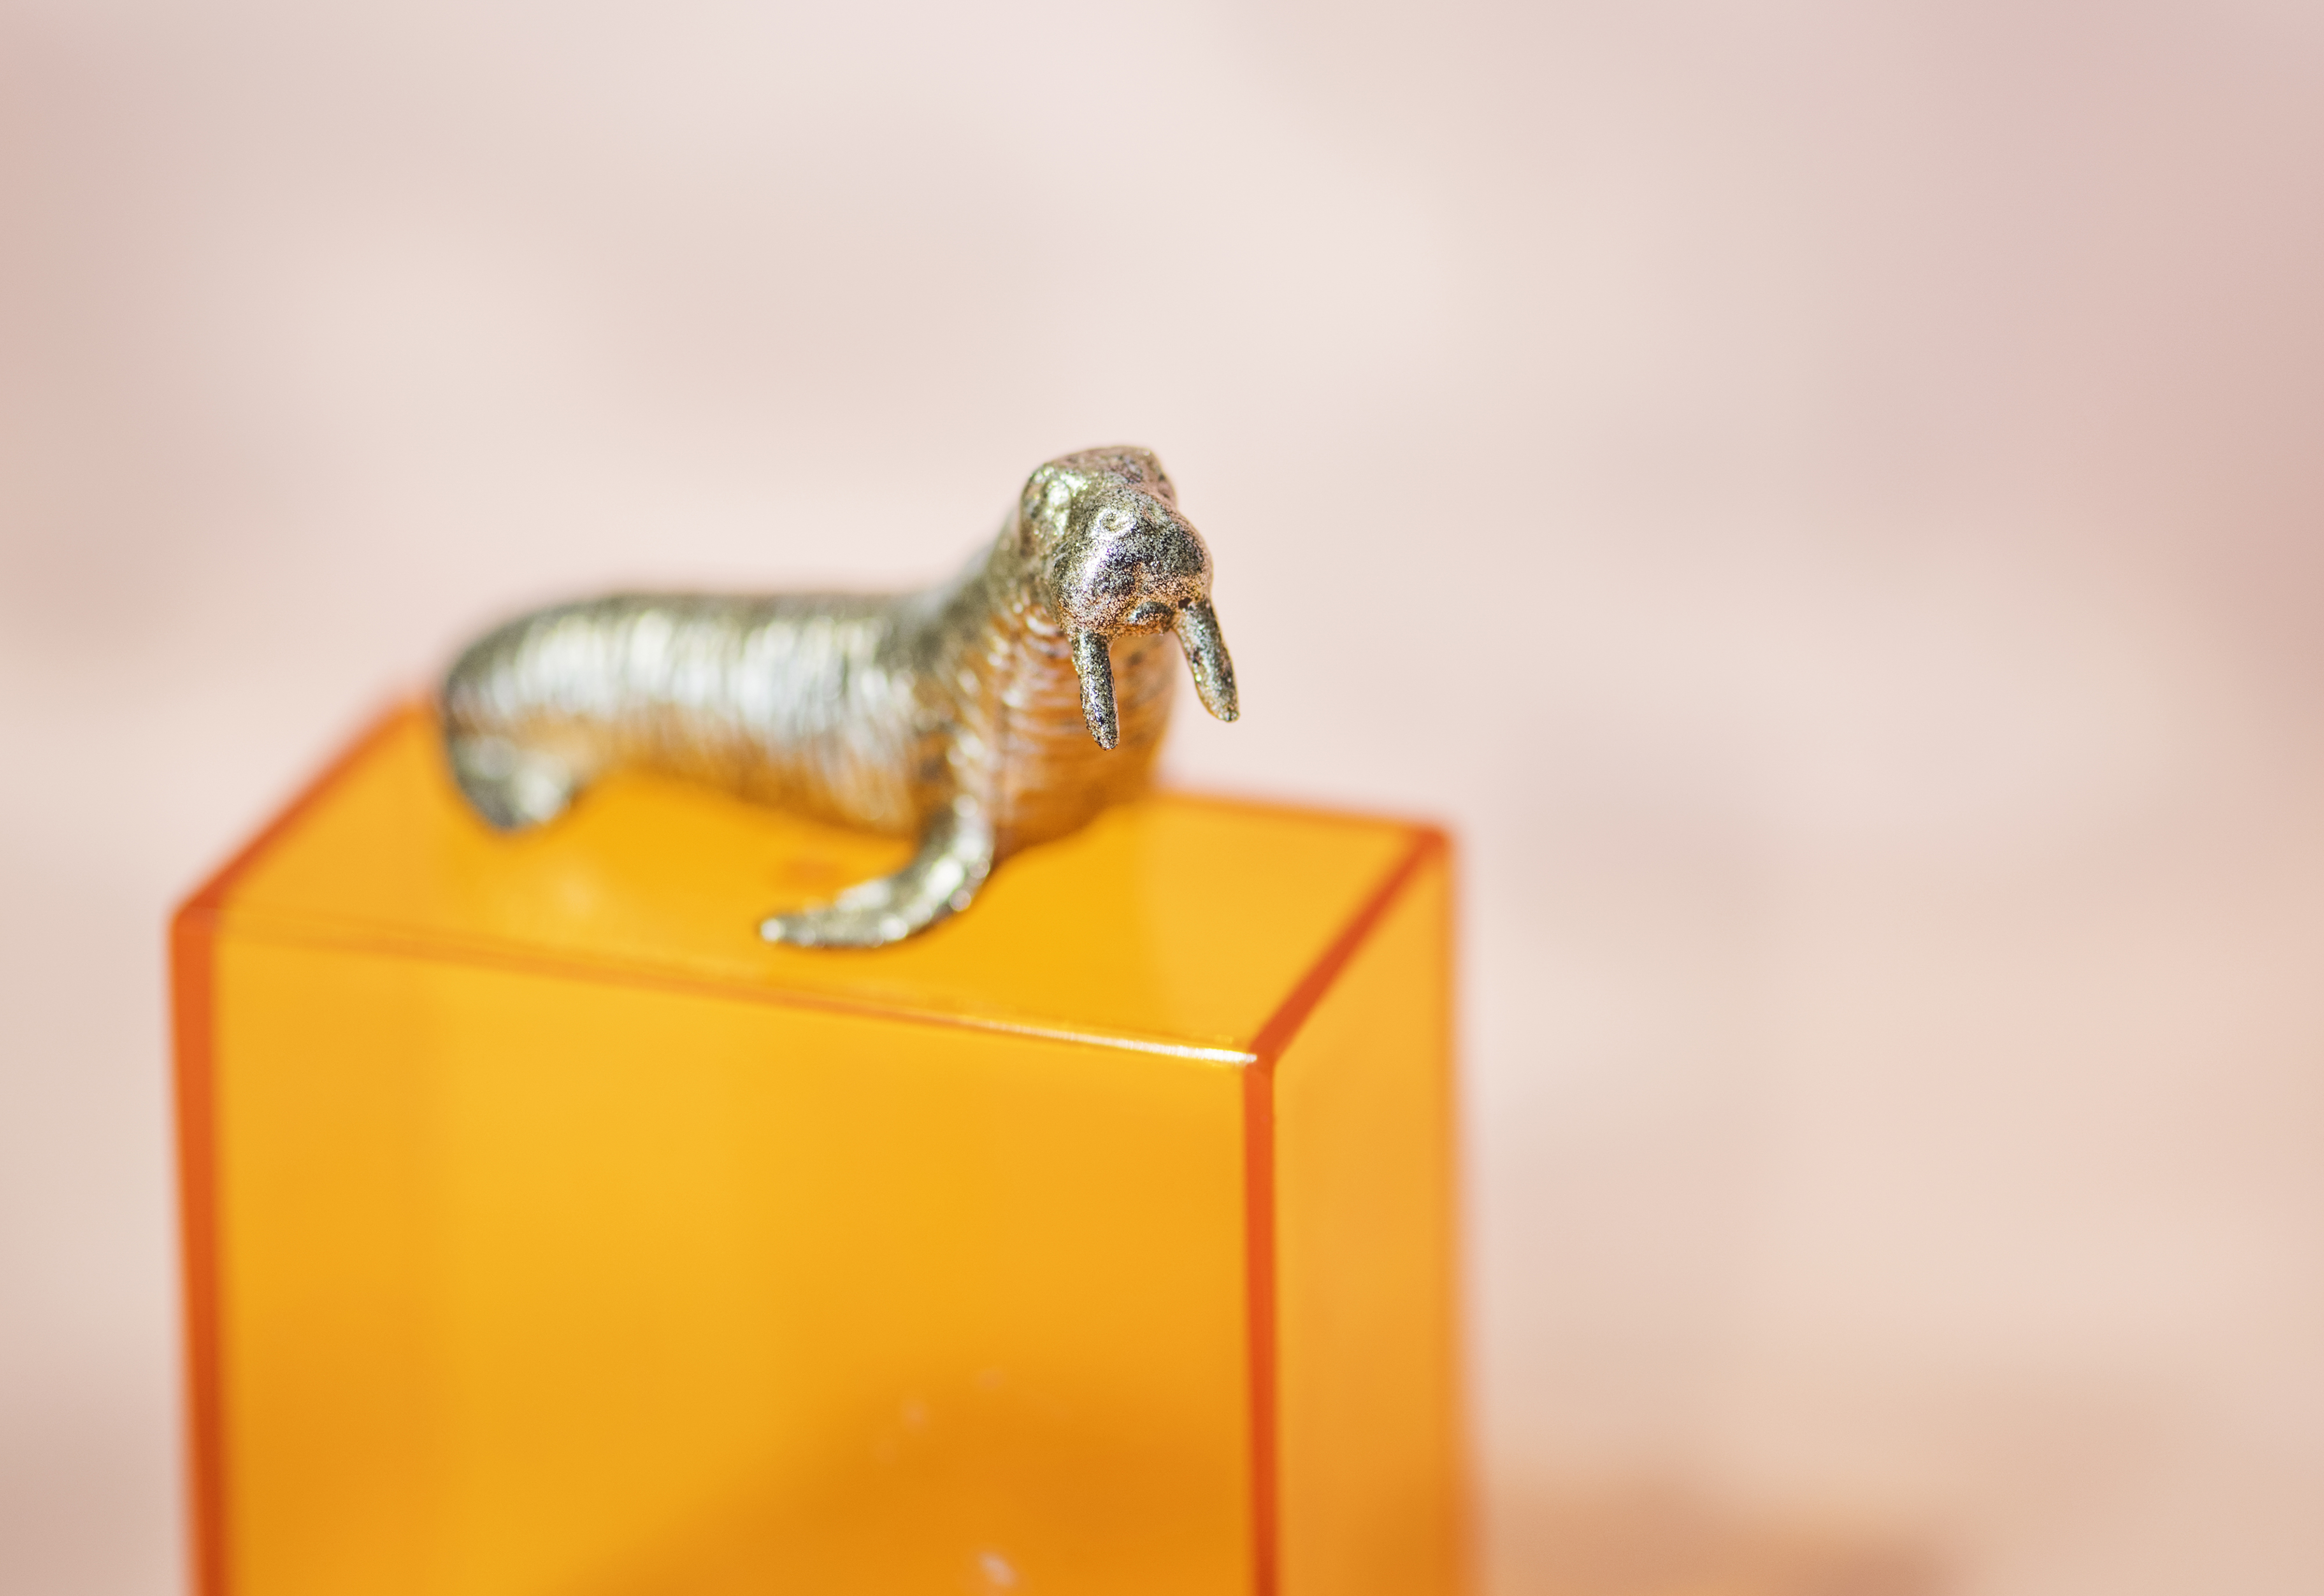
abstract, animal, background, colorful, concept, creative, cube, decoration, figure, fun, joy, little, metallic, mini, miniature, model, neon, orange, pattern, plastic, play, pop, shape, silver, small, symbol, textured, tiny, toy, walrus, yellow, figurine, macro photography